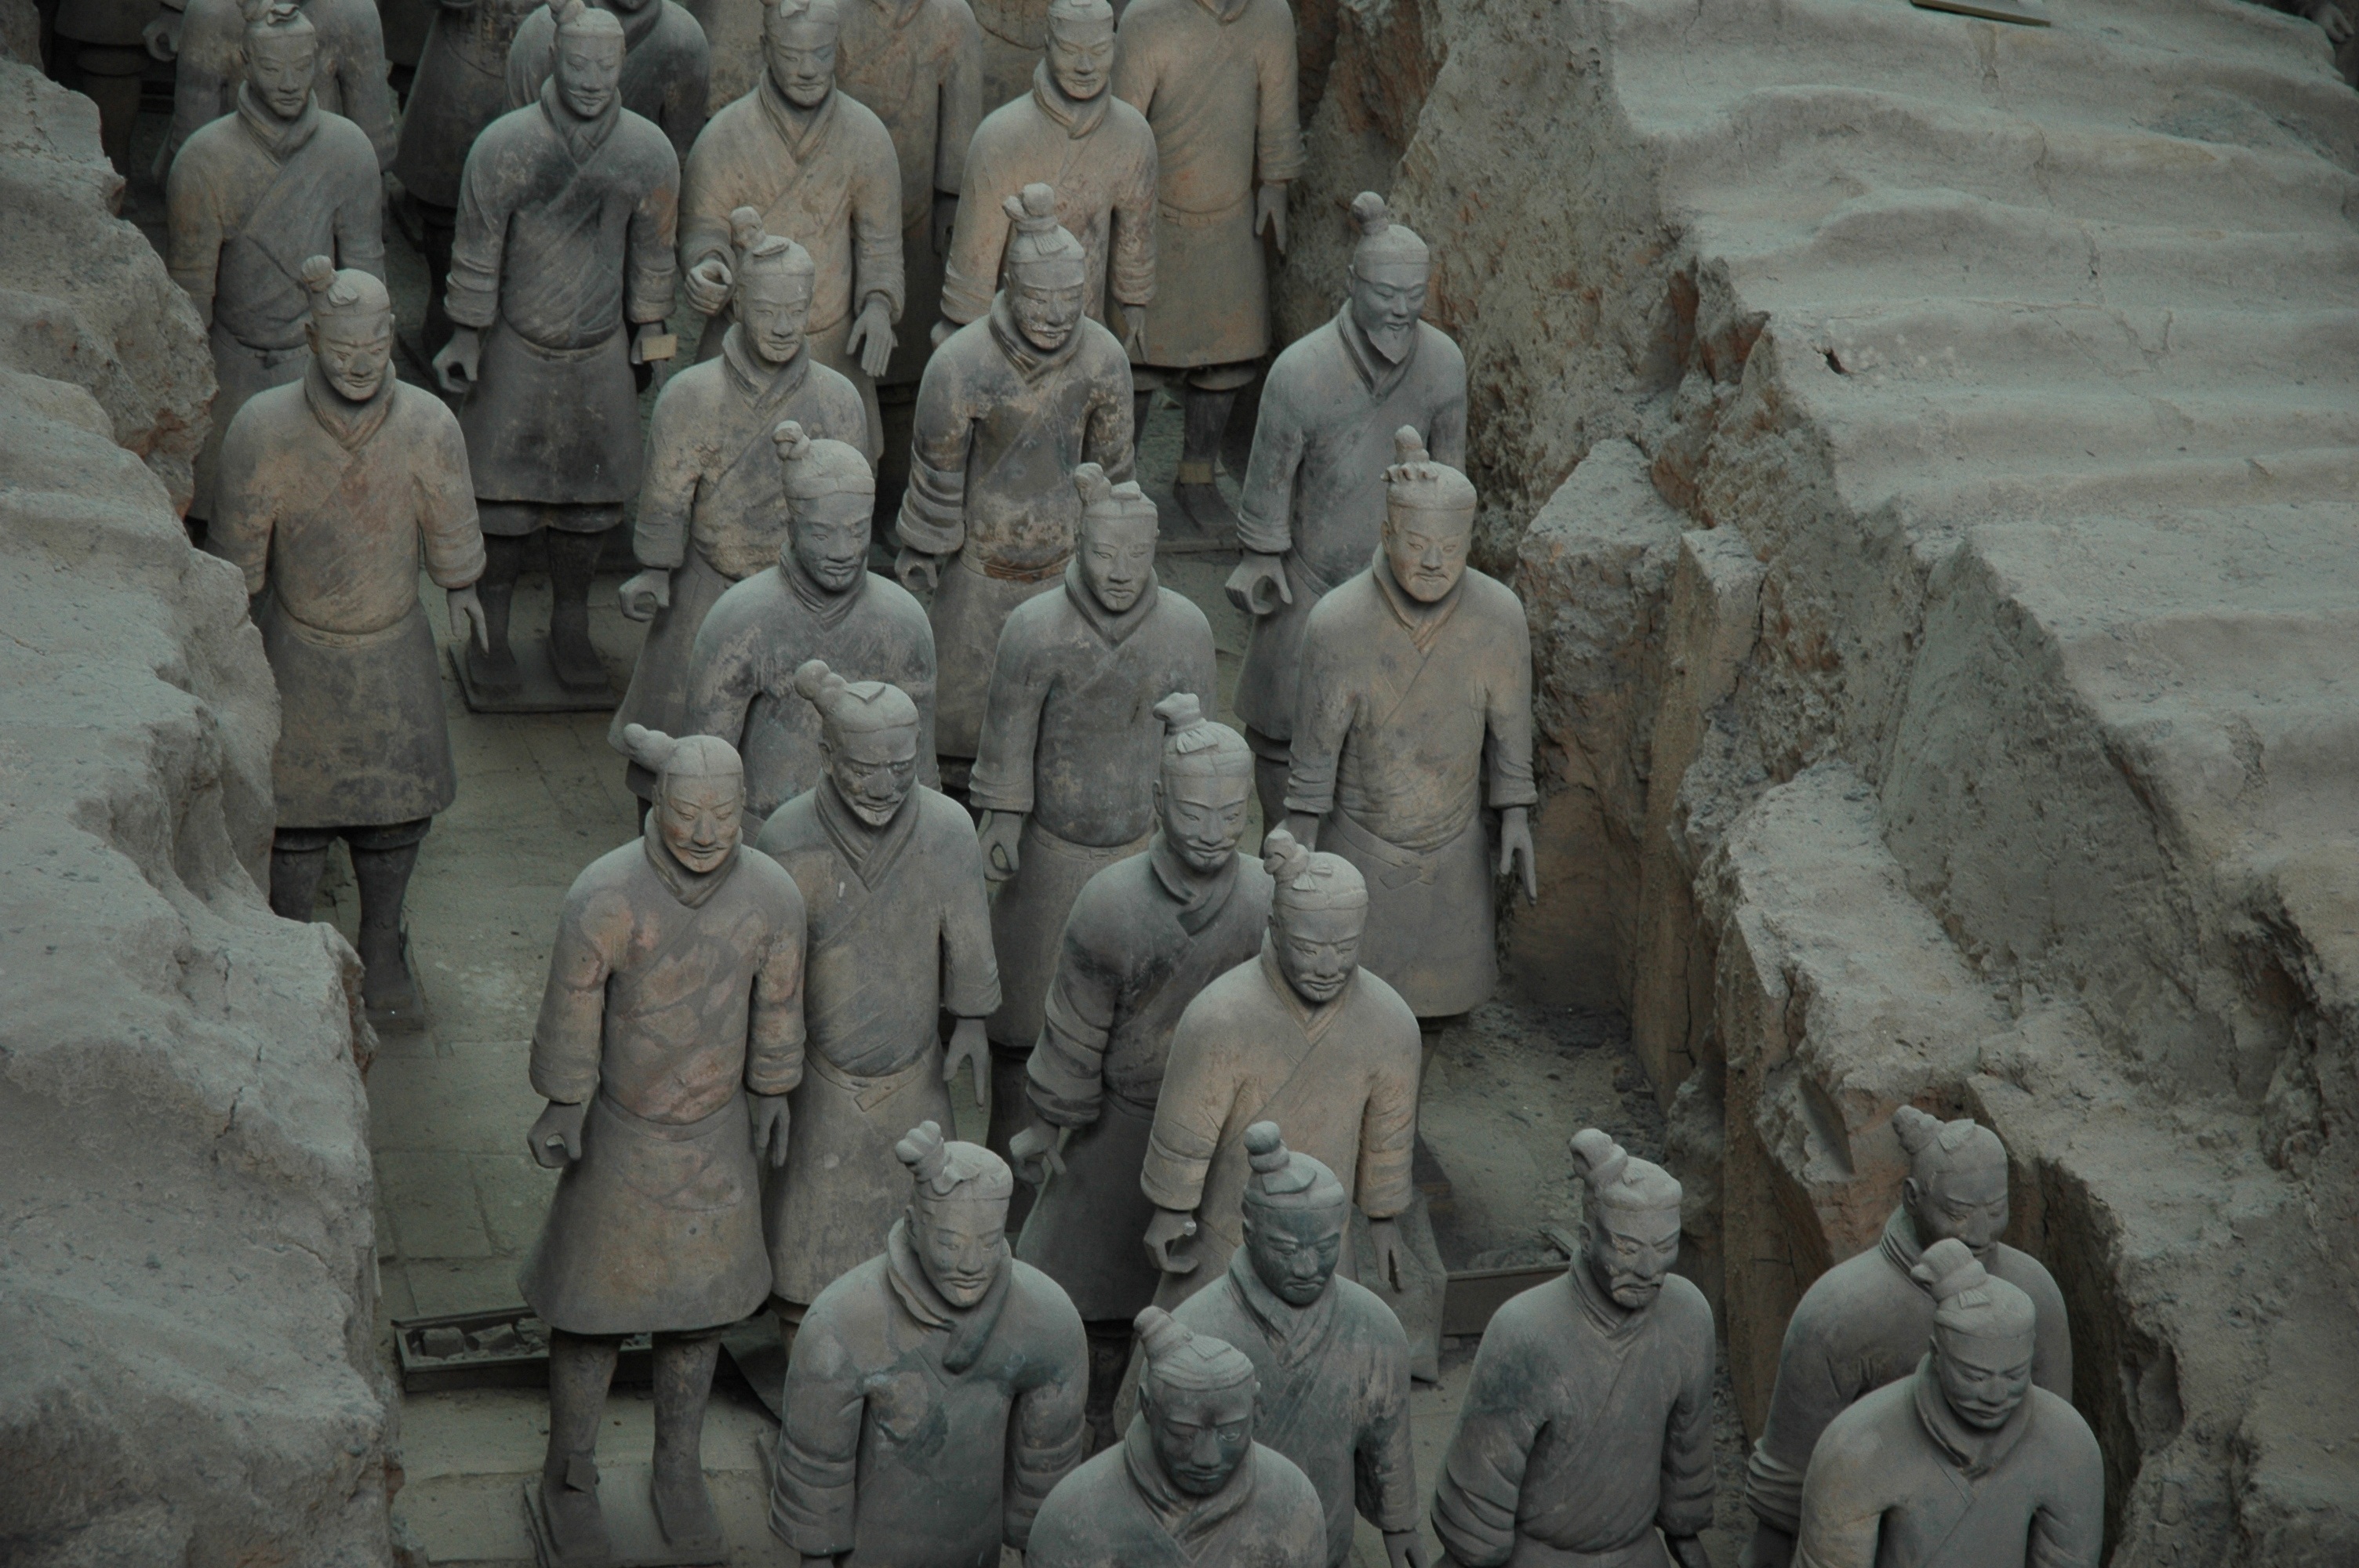
monument, travel, formation, statue, sculpture, art, temple, carving, relief, china, archaeological site, stone carving, hindu temple, terracotta warriors, ancient history